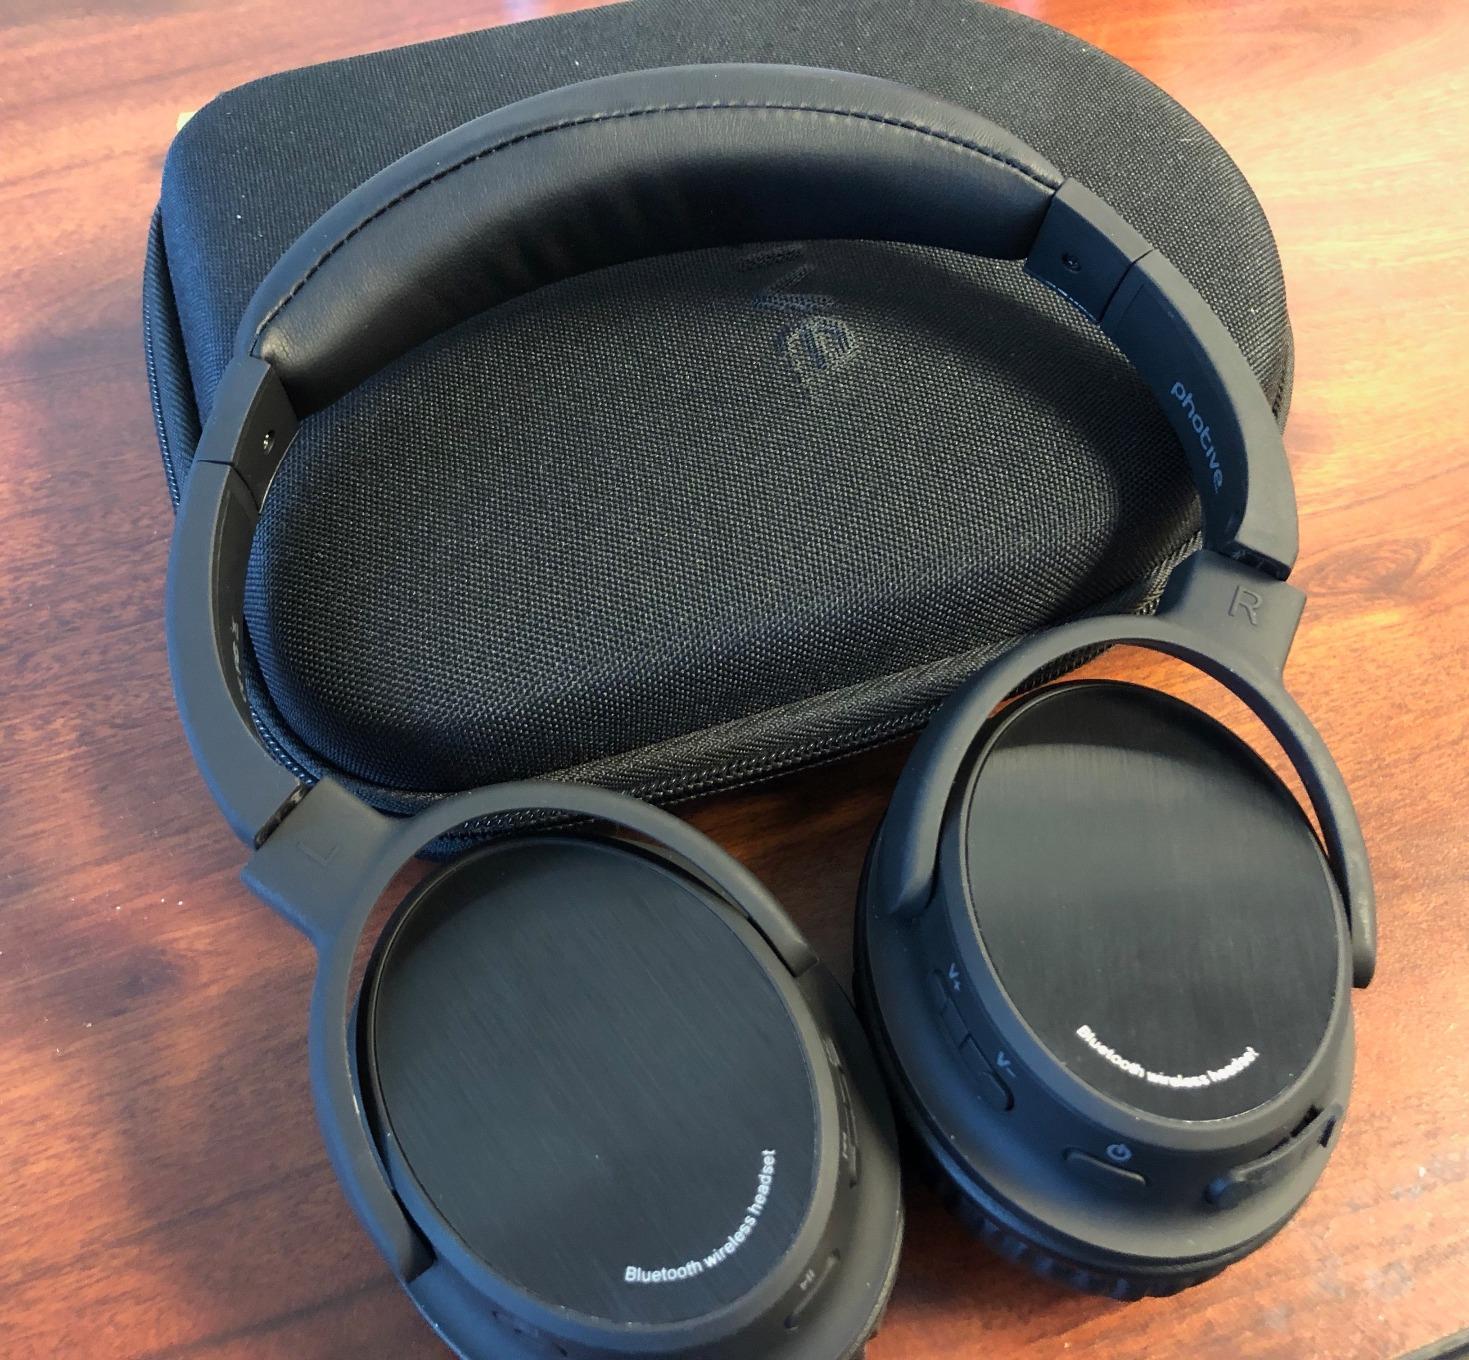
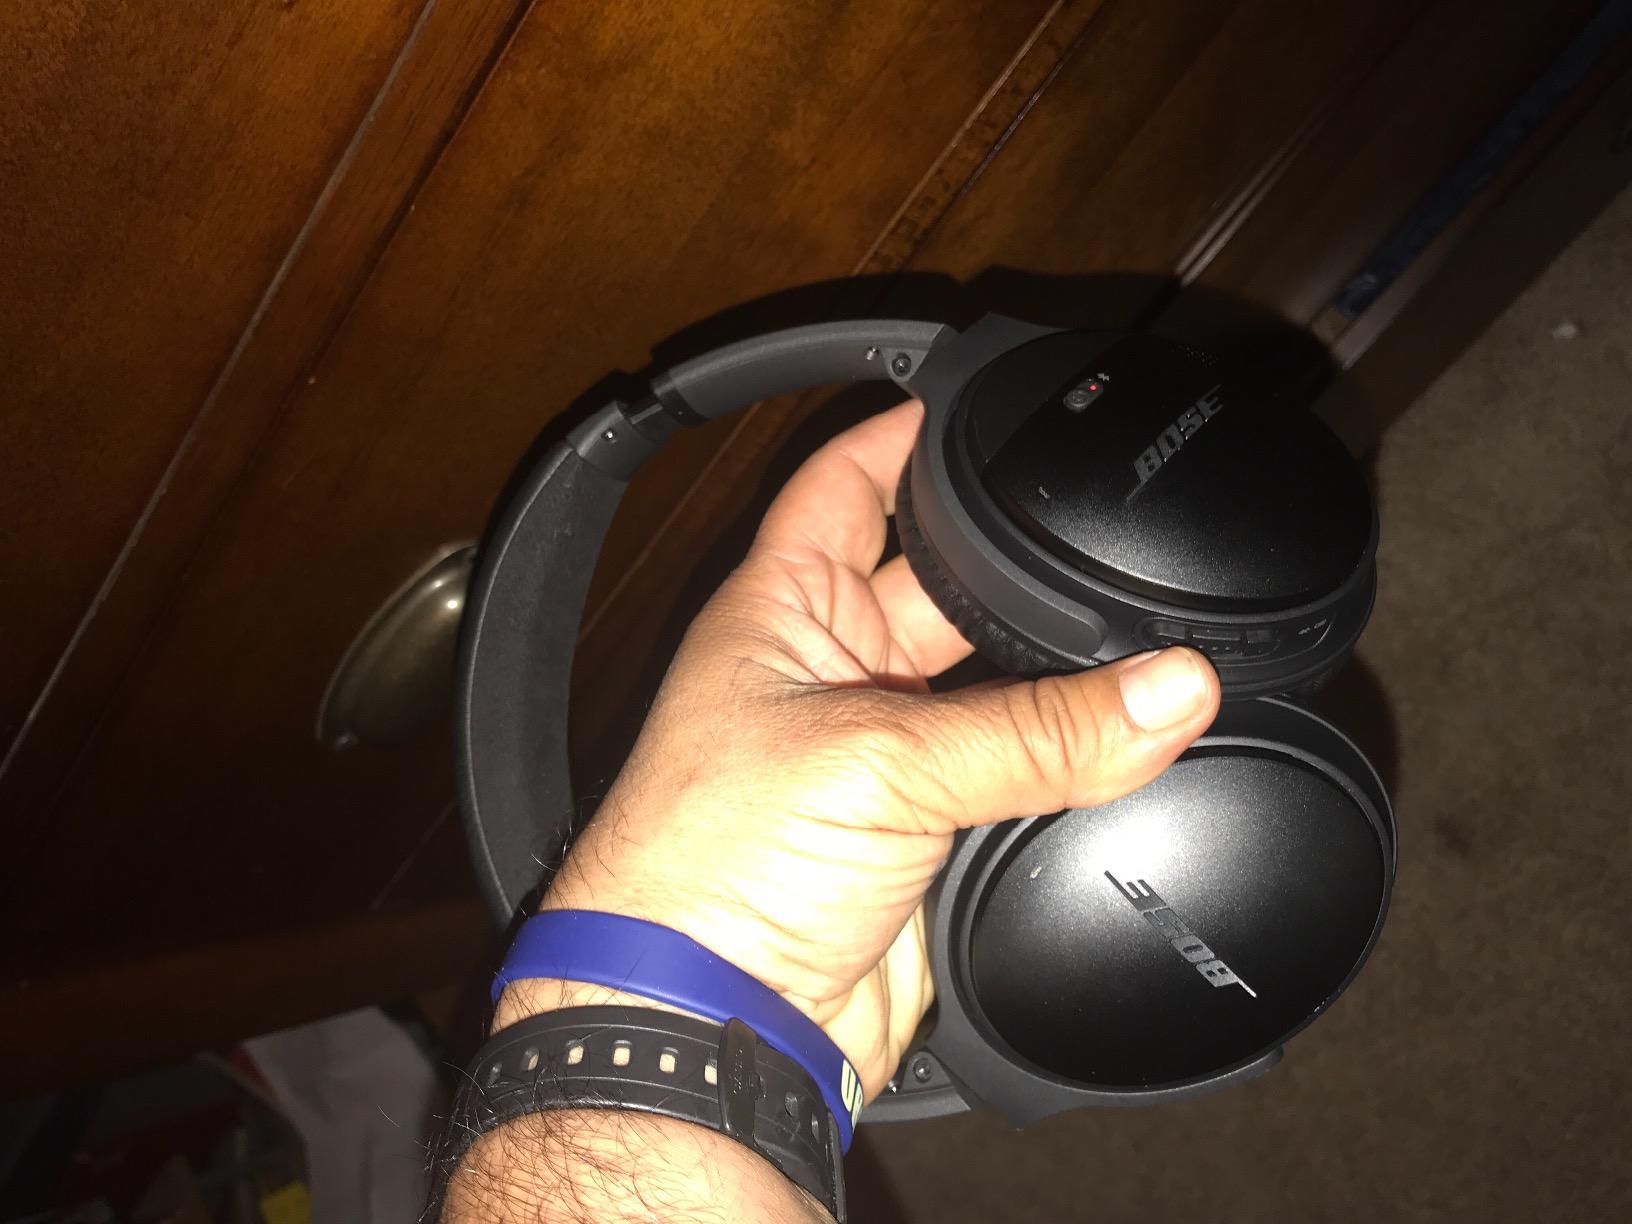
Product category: headphones
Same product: no